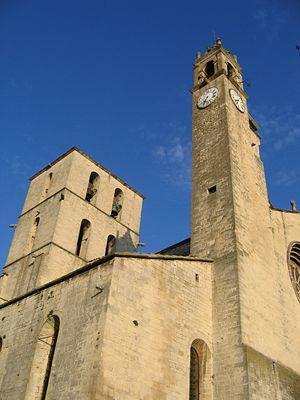
Vue générale de la Cathédrale Notre-Dame du Bourguet. Forcalquier.
Le département français des Alpes-de-Haute-Provence compte 275 églises pour un total de 200 communes, soit une moyenne de 1,37 église par commune.
La concathédrale Notre-Dame-du-Bourguet de Forcalquier est une cathédrale catholique et un monument historique français, située dans la ville de Forcalquier, dans les Alpes-de-Haute-Provence.
Cet article recense les sites retenus pour le loto du patrimoine en 2019.